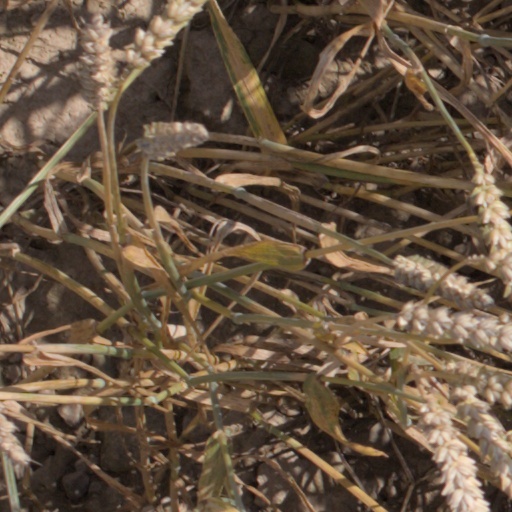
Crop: wheat